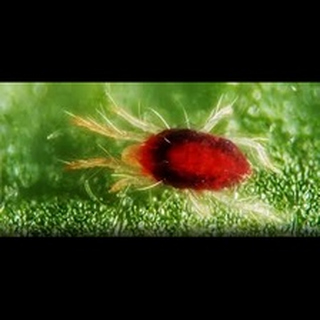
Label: wheat_mite